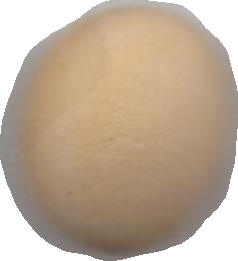
Variety: Dega